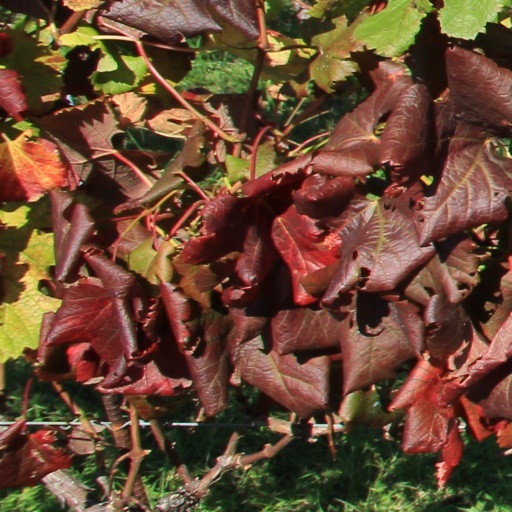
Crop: grape